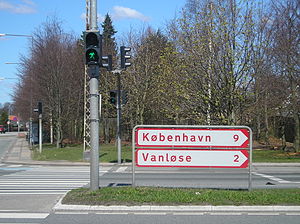
København / Afgrænsning og definition
København som begreb kan give anledning til nogen forvirring. Dette skilt i Rødovre står inden for bygrænsen, men 1 km uden for Københavns Kommune. Afstanden er imidlertid til Rådhuspladsen midt i sidstnævnte kommune.
København er Danmarks hovedstad og er med 1.330.993 indbyggere landets største byområde omfattende 18 kommuner eller dele heraf. Fra 1. januar 2007 er byen en del af Region Hovedstaden og for de sydlige deles vedkommende af Region Sjælland. Centrum for byområdet udgøres af Københavns Kommune, areal 90,10 km², der med over 630.000 indbyggere og forventet 665.000 indbyggere i 2027 er Danmarks mest folkerige kommune, og enklaven Frederiksberg Kommune, areal 8,70 km², med omkring 104.000 indbyggere.